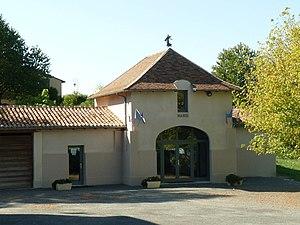
mairie de Vendoire (24), France
Vendoire est une commune française située dans le département de la Dordogne, en région Nouvelle-Aquitaine.